Clan Hope

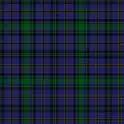
Tartan Hope

The surname Hope may be of native Scottish origin, being derived from the Scottish Borders family of Hop or Hoip. In 1296 John de Hop of Peeblesshire and Adam le Houp both appear on the Ragman Rolls submitting to Edward I of England. Alexander Nisbet suggested that the name may be from the H'oublons of Picardy family in France. The French word "houblon" means "hop", which when translated into English becomes "Hope".